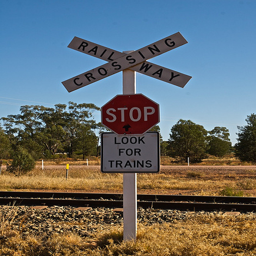
A stop sign with a railroad crossing sign on top
A railway crossing sign sitting next to the train tracks
There are several signs near the railroad tracks.
A railway crossing and stop sign by railroad tracks
Several signs stand at a railroad crossing, urging drivers to stop and look for trains.